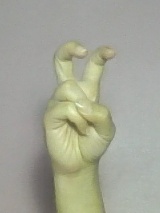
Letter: toot